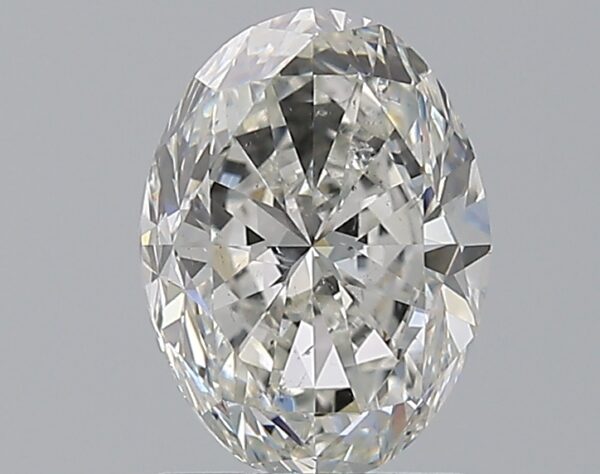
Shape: oval
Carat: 1.71
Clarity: SI1
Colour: H
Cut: GD
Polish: EX
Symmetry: VG
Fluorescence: N
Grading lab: GIA
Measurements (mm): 8.66 x 6.4 x 4.35